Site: brandenburg
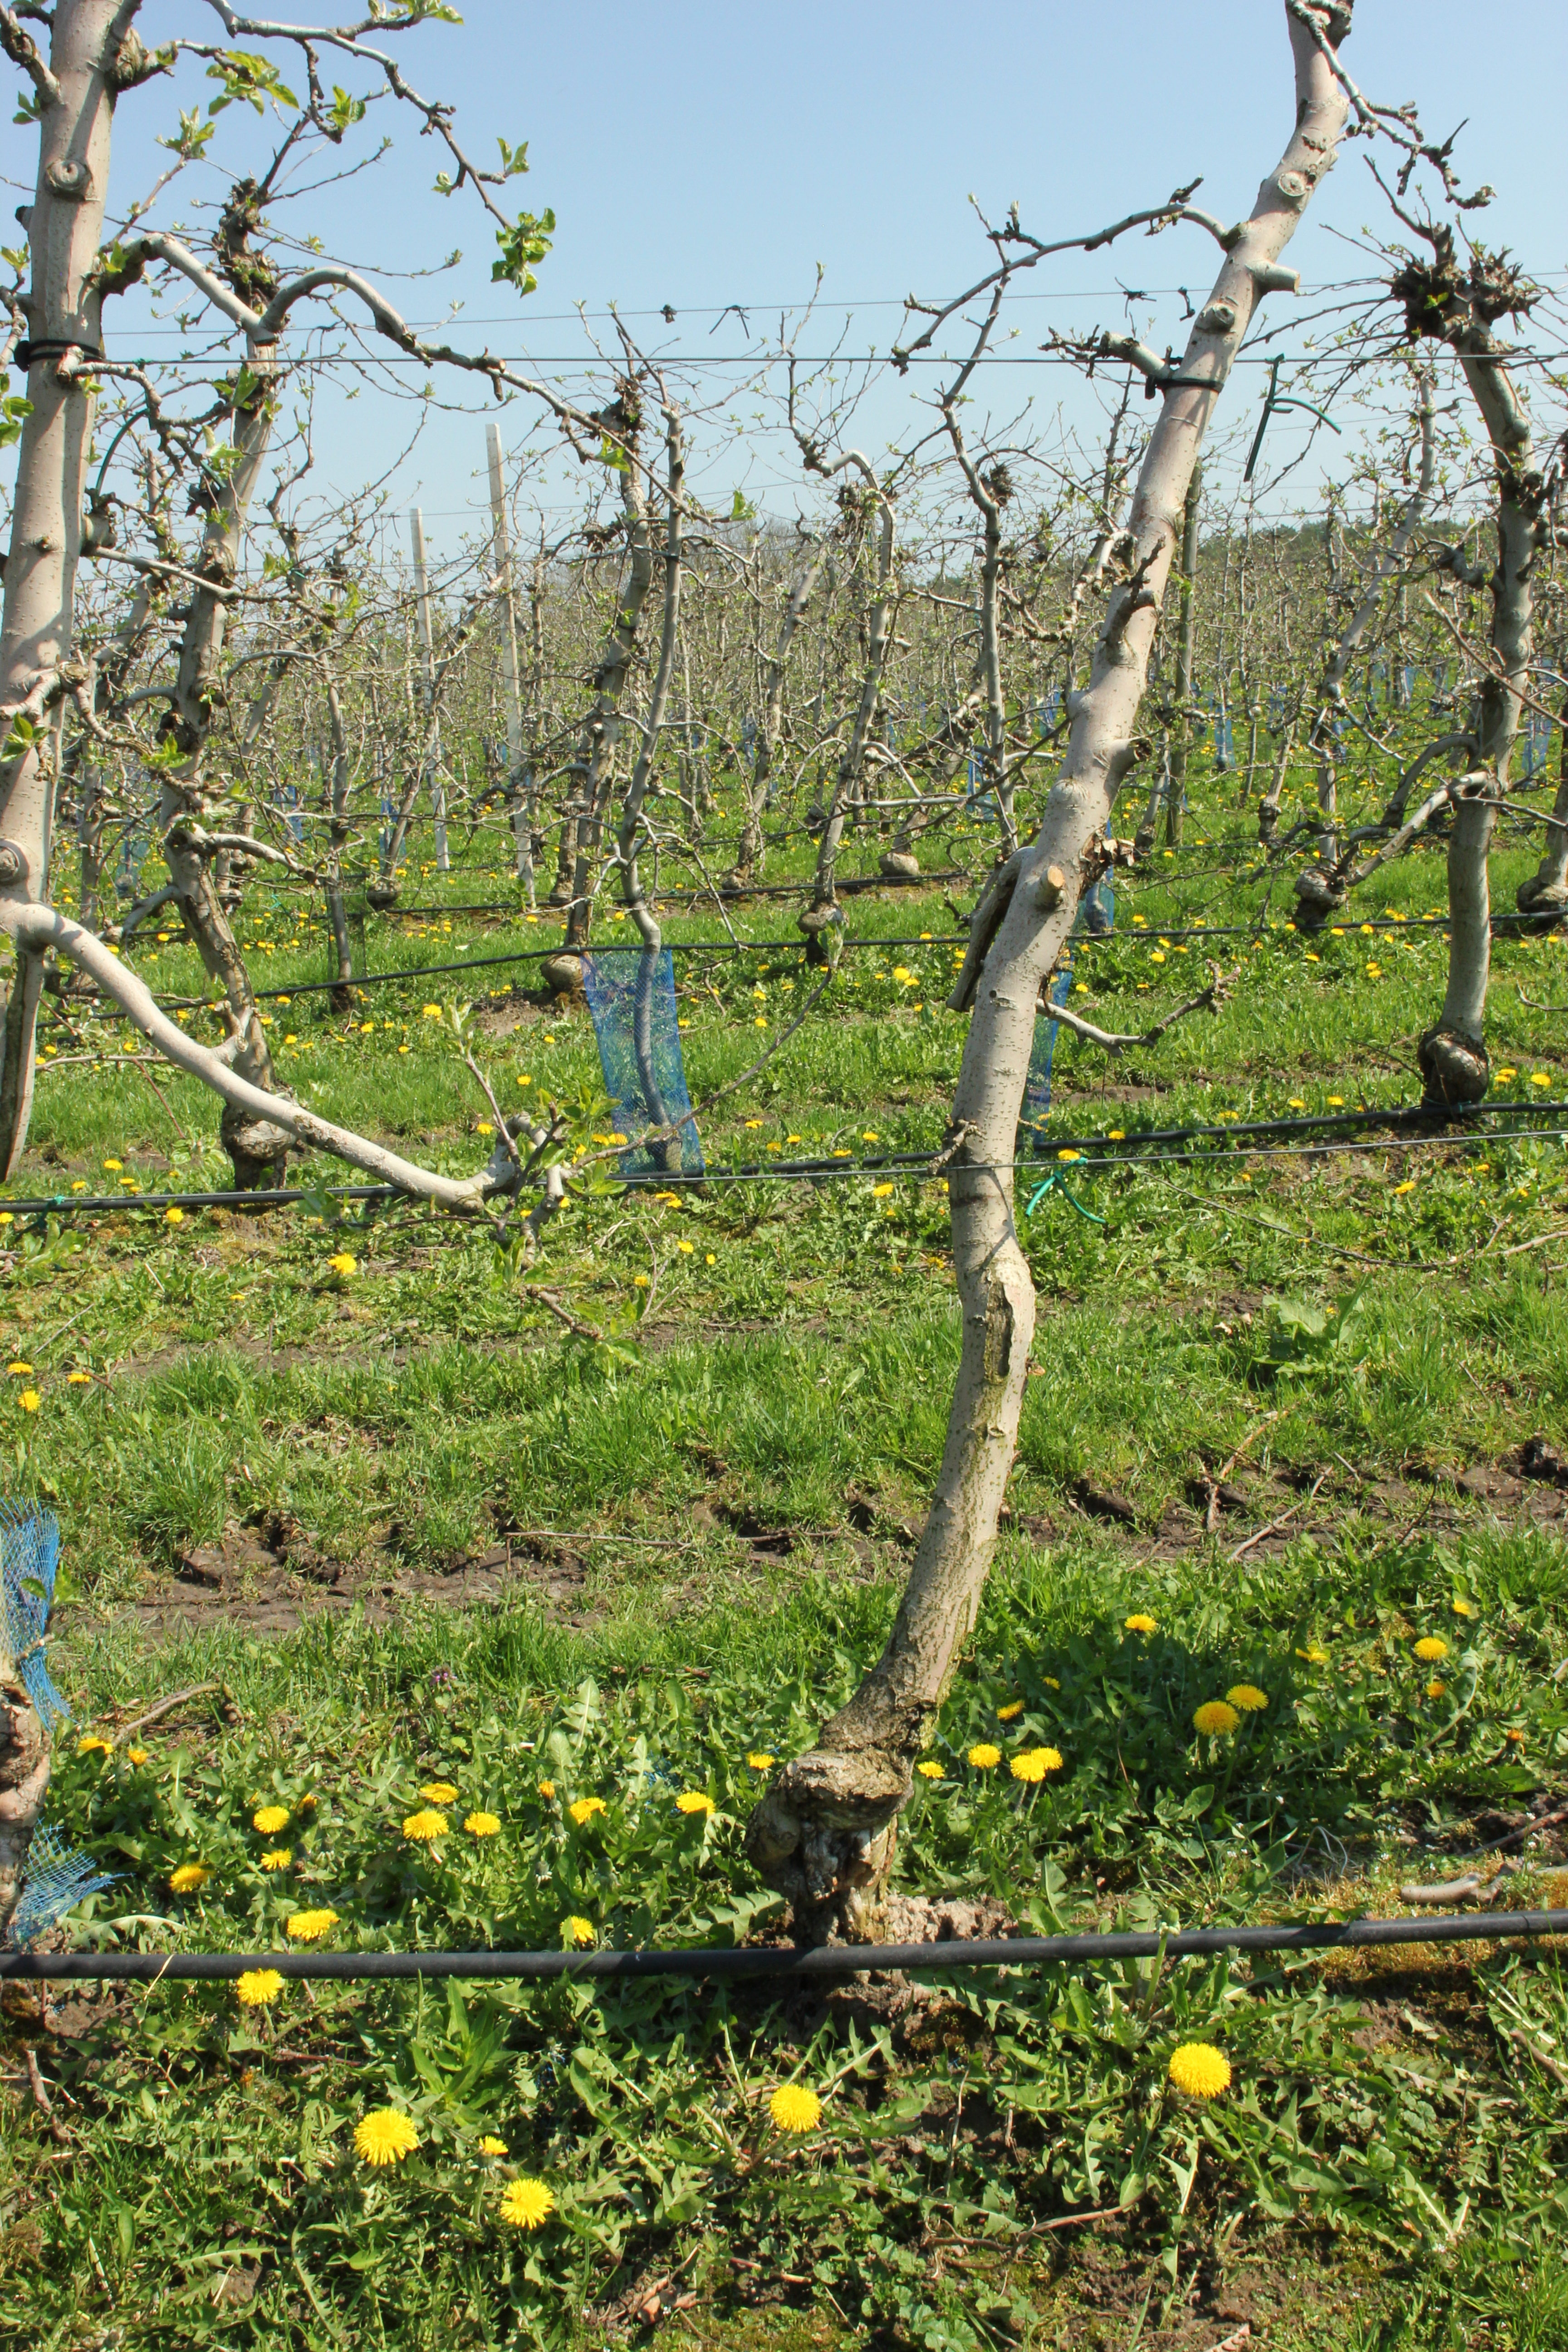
Growth stage (BBCH 56): Inflorescence emergence